National Marine Sanctuary of American Samoa

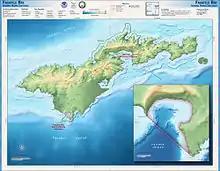
Map of Fagatele Bay

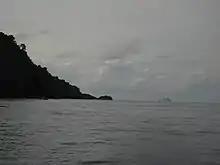
Fagatele Bay, with view on Steps Point, the most southerly point of Samoa (excluding Rose Atoll, also of the US). The ship is NOAAS "Hi'ialakai"

Fagatele Bay National Marine Sanctuary was designated in 1986 in response to a proposal from the American Samoa Government to the National Marine Sanctuary Program. The National Marine Sanctuary Program supports research in all of its 14 sites. Research plays a role in management by supplying information needed to make resource protection decisions based on hard scientific data. Fagatele Bay's most important research project spans over a decade. In the late 1970s, millions of Acanthaster planci or crown-of-thorns starfish (alamea), a coral-eating animal, ate their way through Tutuila's reefs. More than 90 percent of all the living corals were destroyed. At the time, Fagatele Bay was not a National Marine Sanctuary, but this disaster propelled the decision for the site's designation.